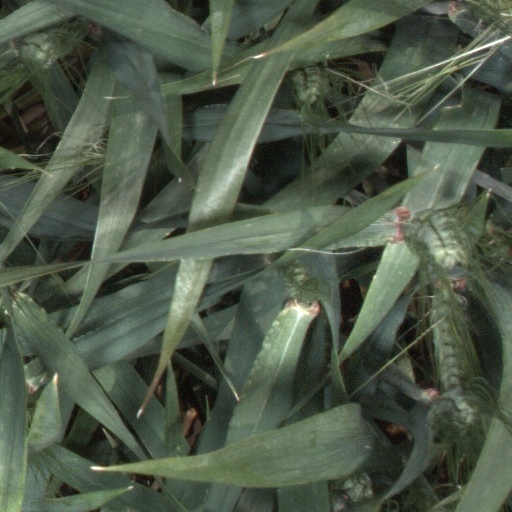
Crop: wheat